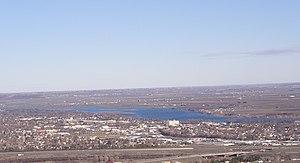
Richland est une ville américaine, située dans le comté de Benton au sud-est de l'État de Washington, à la confluence du Columbia et de la Yakima.